Foreign relations of India

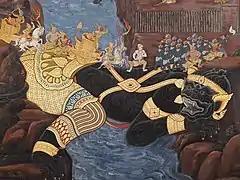
The mural of the Temple of the Emerald Buddha depicting Ninlaphat (Nila in Ramayana) a monkey soldier, serves as a bridge during an event in Ramakien ("Glory of Rama"), a Thai version of the Hindu epic Ramayana.

In 1998, India tested nuclear weapons which resulted in several US, Japanese and European sanctions on India. India's then defence minister, George Fernandes, said that India's nuclear programme was necessary as it provided a deterrence to some potential nuclear threats. Most of the sanctions imposed on India were removed by 2001. India has categorically stated that it will never use weapons first but will defend itself if attacked.